Fernando Bravo James

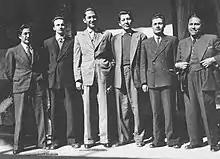
POR leaders, late 1940s. From left: Fernando Bravo James, Enrique Ferrante (?), Hugo González Moscoso, Miguel Alandia Pantoja, Ismael Pérez Alcalá, unidintified. (Photo: Fernando Bravo James Archives (FBJA))

The father of Fernando Bravo James, doctor Zacarías Bravo Miranda, was one of the doctors who graduated from the first class of the Potosí medical school at the "Universidad Tomás Frías", founded in 1892. Fernando's mother, María James Revilla, was born in Potosí. The surname James comes from Maria's father, Benjamín James, who was of Irish origin. The couple had five children: Carmela, Sofía, Fernando, Gaby and María Luisa Bravo James. The siblings on the fathers genealogy were an older brother Esteban Bravo and on the mother's side, one younger sister and brother, Betty and Jorge López James. Bravo James did his primary studies at the "Colegio Nacional Pichincha" in Potosí. He continued his studies at the American Institute of La Paz where he graduated from high school. Fernando had many qualities: he was easy to deal with and pleasant in his conversation. He had a melodious voice and enjoyed singing with his three daughters. He composed a libretto of revolutionary songs for his party the POR, based on well-known and popular melodies, to which he wrote the lyrics.